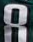
Number: 8